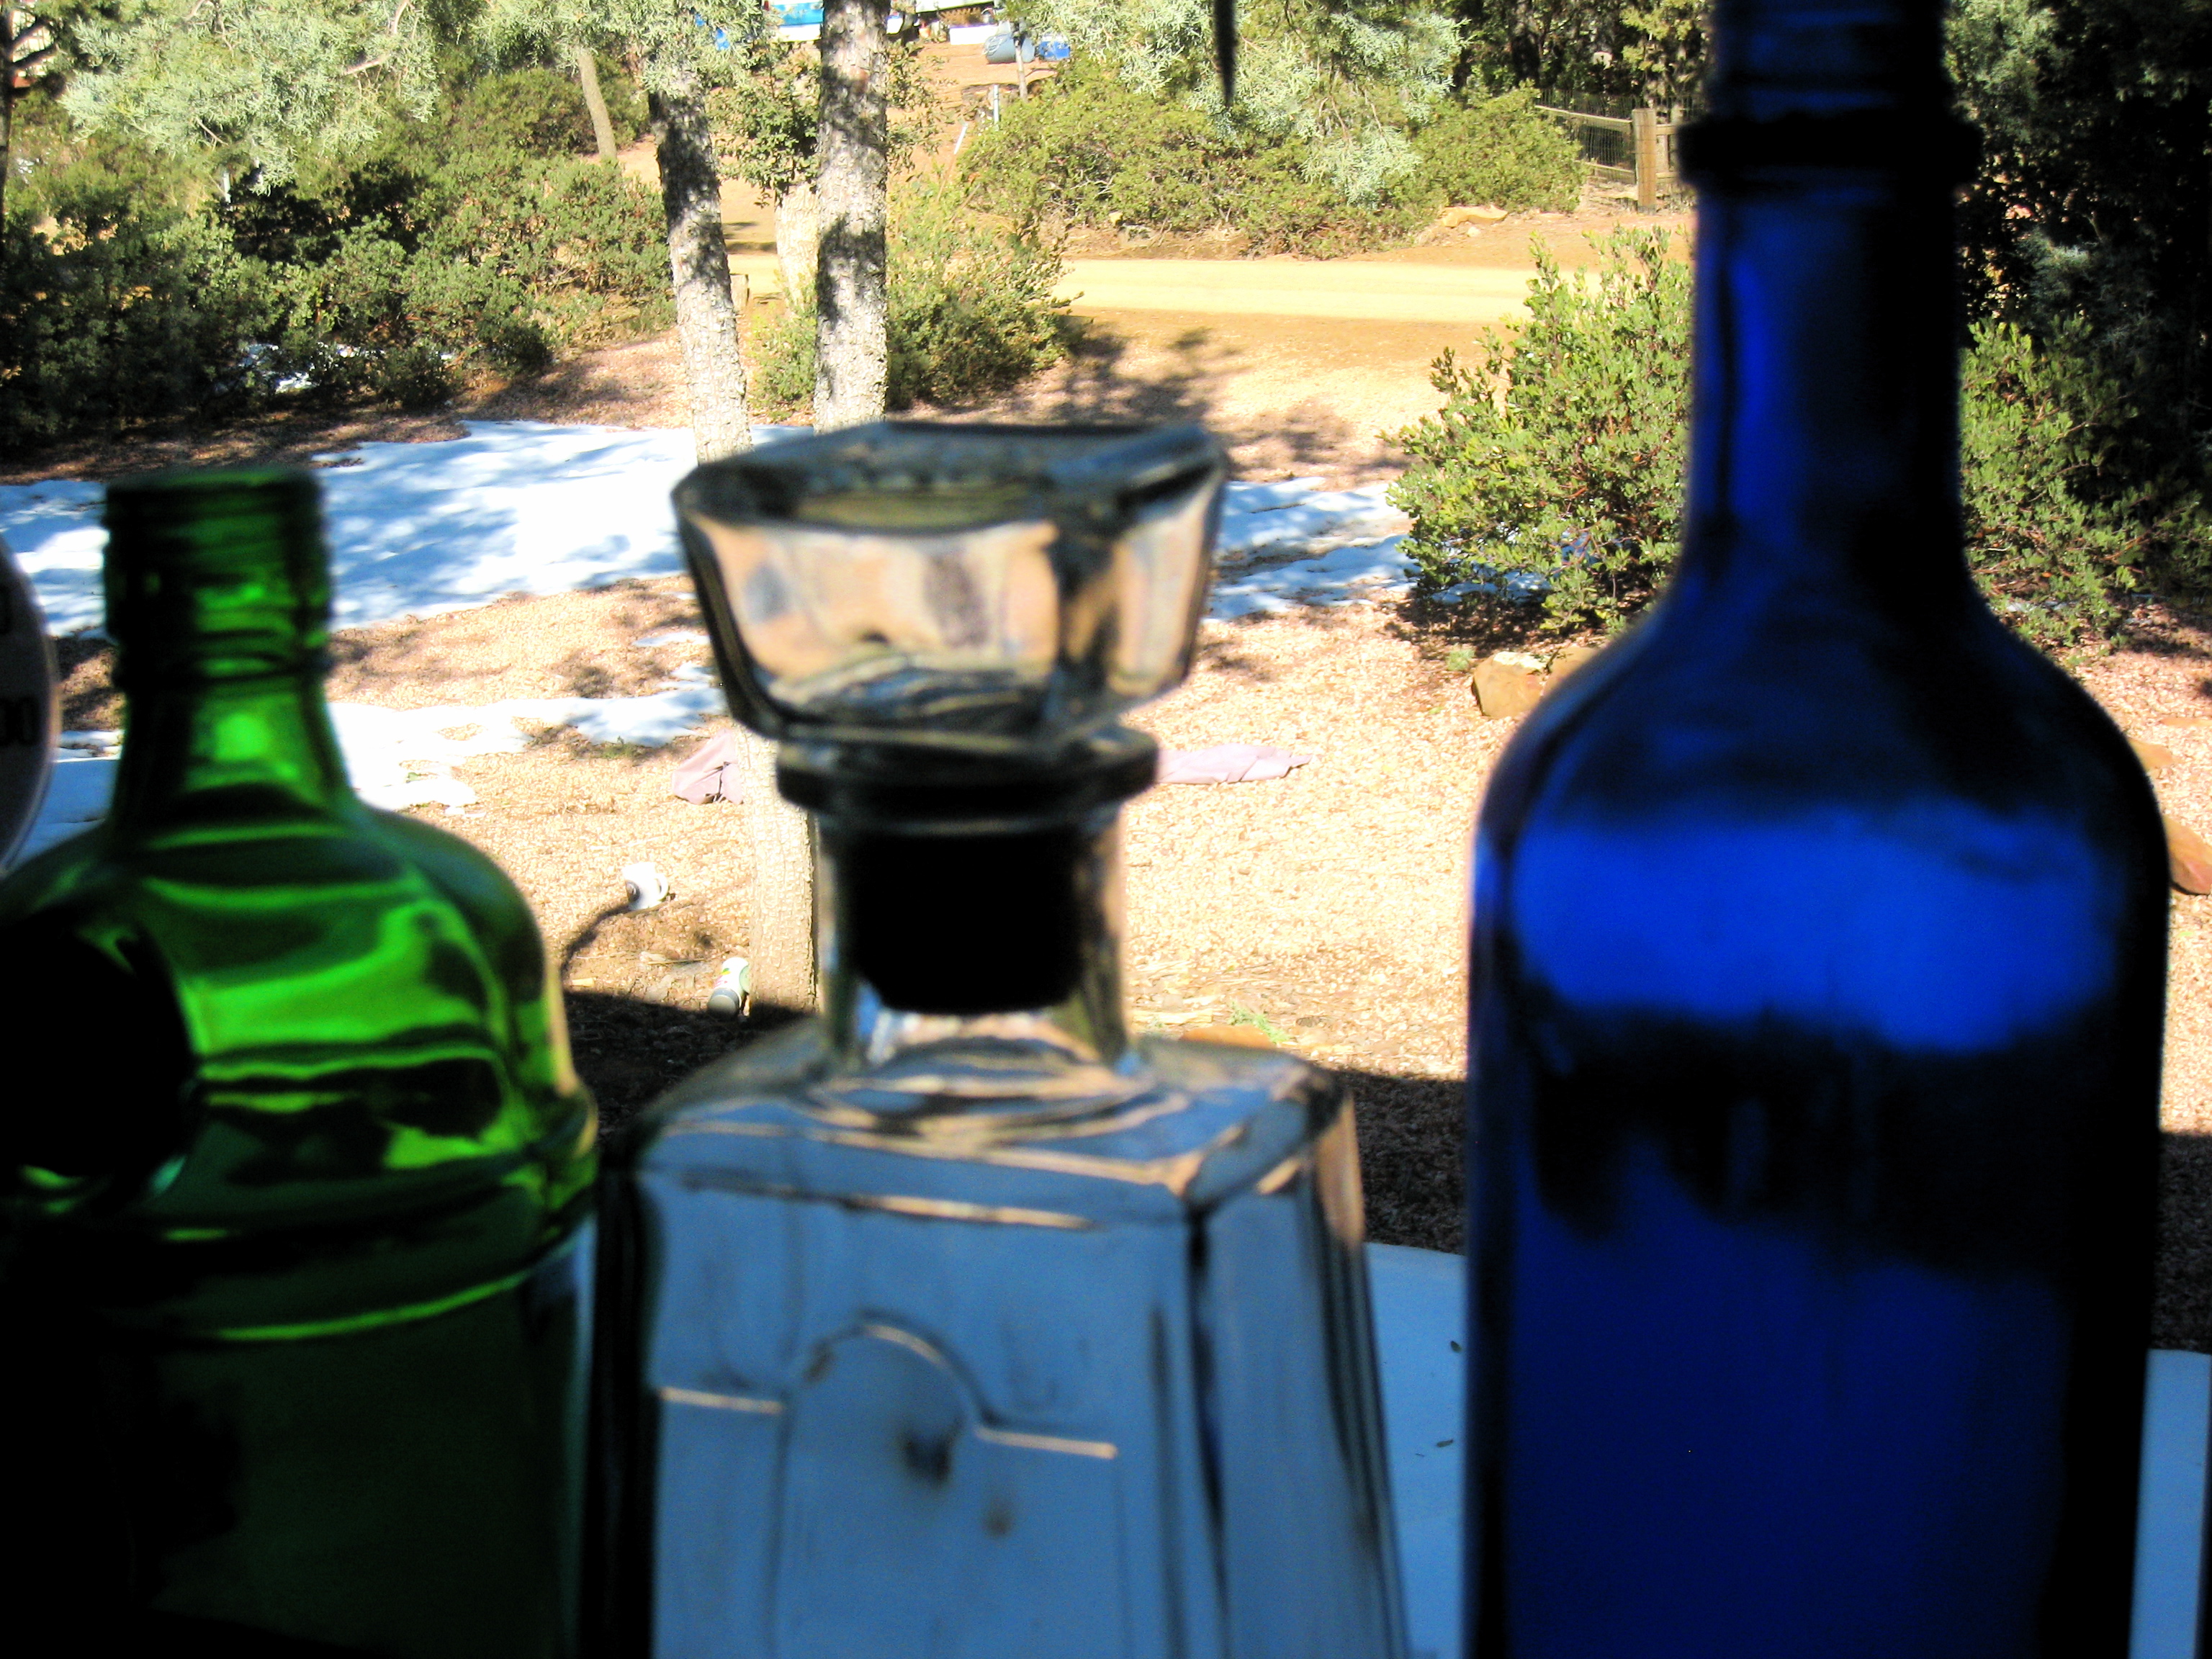
water, glass, drink, bottle, blue, wine bottle, bottles, colored, man made object, distilled beverage, drinkware